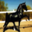
Label: horse